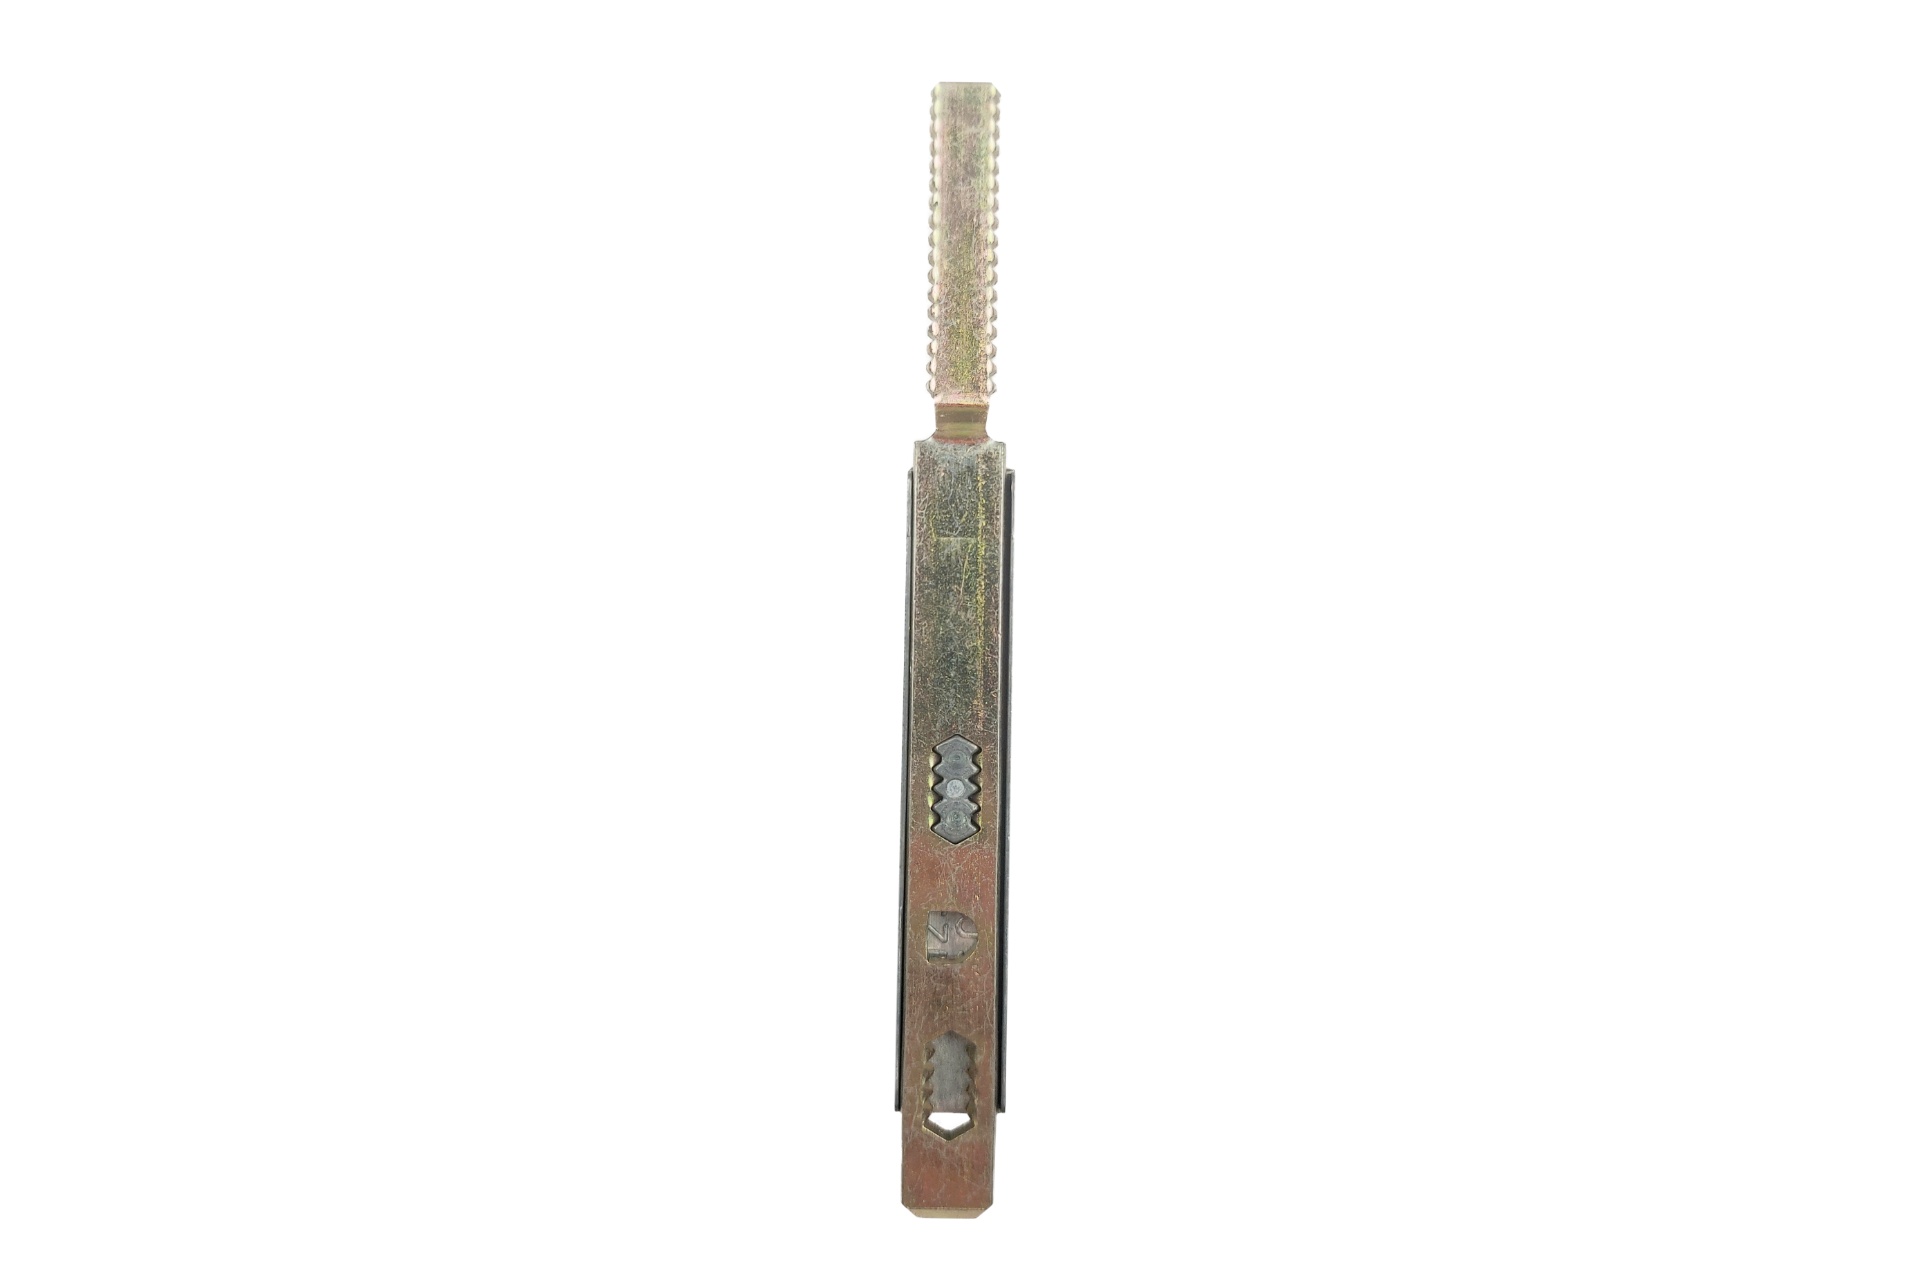
Roto Centro 80 Fixmaßeinsteller R000 A22
R000 A22 120x11 mm
Brand: Roto
Category: Hardware > Tool Accessories > Measuring Tool & Sensor Accessories > Measuring Scale Accessories